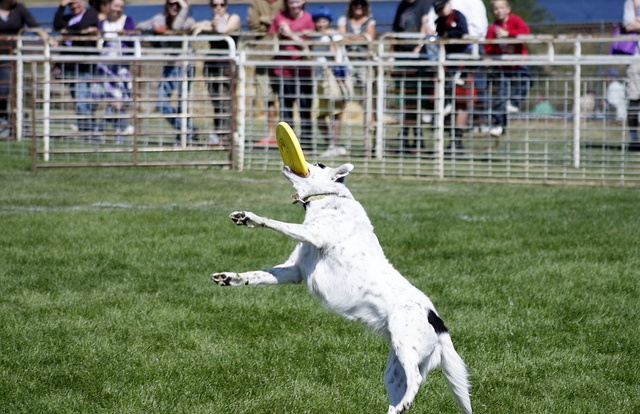
A white dog catching a yellow frisbee on a grassy field while people watch.
A white and black dog catching a Frisbee in its mouth.
a dog jumping up to grab a frisbee in a yard
A white dog jumping into the air to catch a yellow frisbee.
Dog leaps into the air and grabs a frisbee out of the air.